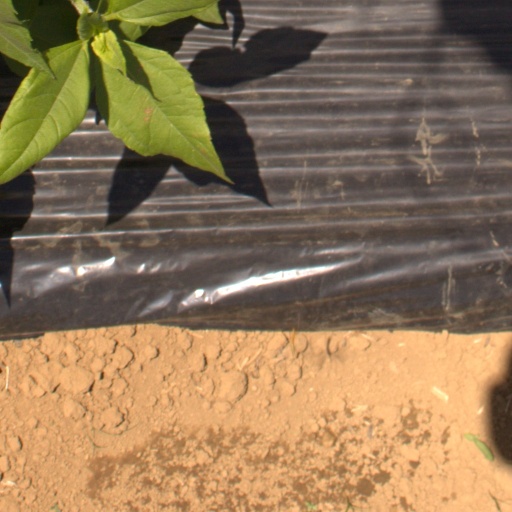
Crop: Jerusalem artichoke